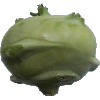
Label: Kohlrabi 1